Messenger of Allah (TV series)

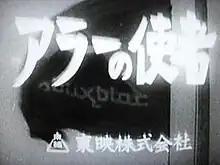
Title card for "Messenger of Allah"

Messenger of Allah, known in Japan as is a Japanese tokusatsu superhero TV series produced by Toei Company starring a young Sonny Chiba, at the time known as Shin'ichi Chiba. It was created by writer Yasunori Kawauchi, who was also responsible for creating "Moonlight Mask" and "Seven Color Mask". The series ran from July 7, 1960 to December 27, 1960 on NET (now TV Asahi) for a total of 26 episodes.